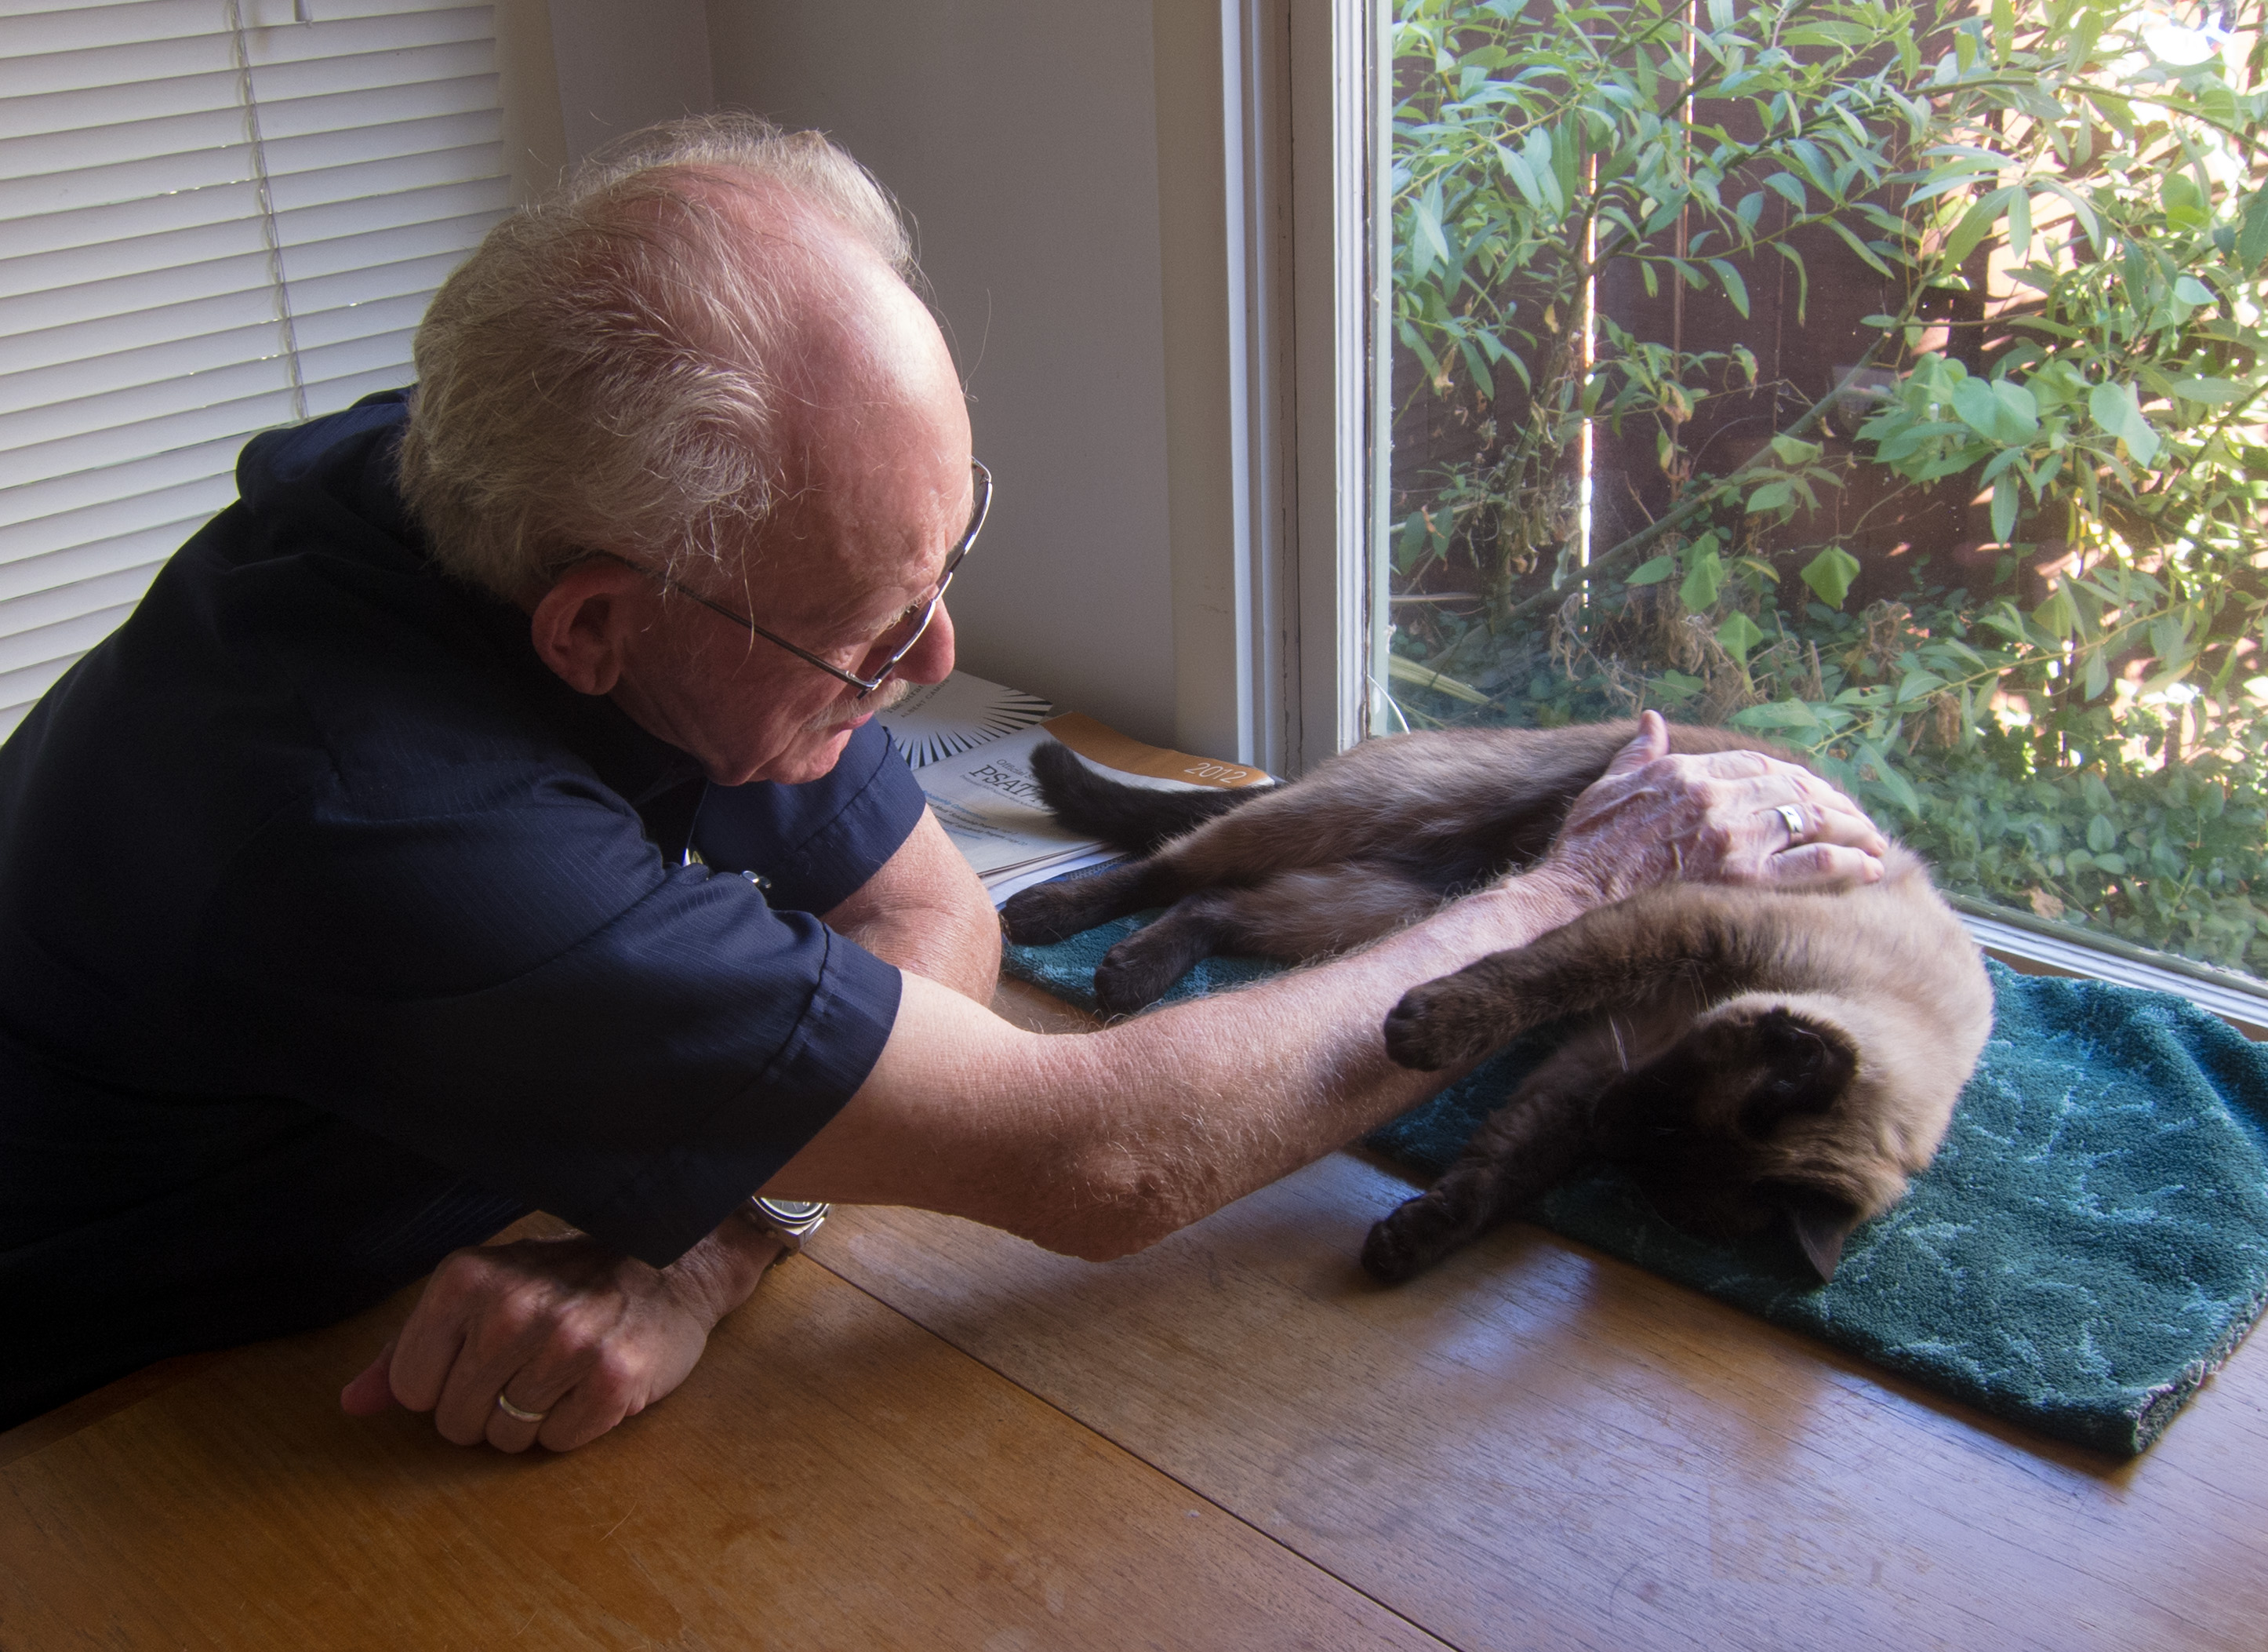
dog, mammal, dog like mammal